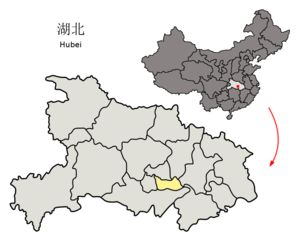
Xiantao
Xiantaos beliggenhed i Hubei i Kina.
Xiantao er et kinesisk By på amtsniveau i provinsen Hubei i det centrale Kina. Det er ikke som normalt underlagt noget bypræfektur, men er direkte under provinsregeringen. Amtet har et areal på 2.538 km², og befolkningen var på 1.500.000 mennesker i 2007.